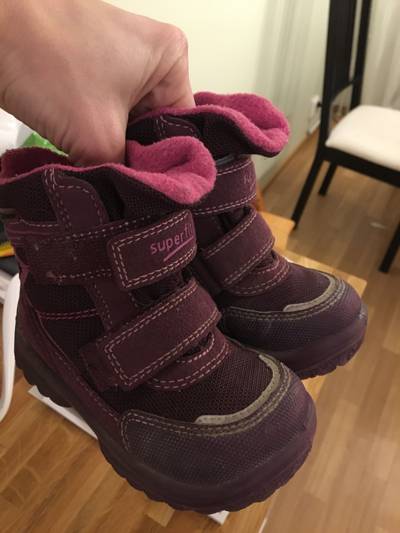
Waste category: shoes